Aruba Phosphate Company

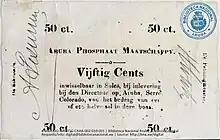
"Fifty Cents. Redeemable in soles, upon delivery to the Director at, Aruba, Seroe Colorado, of the amount of one or a half sol in these vouchers"

The exploitation of phosphate played a significant role in driving the expansion of San Nicolas. This growth was accompanied by the establishment of modern infrastructure, including the construction of an iron landing and a six-kilometer-long narrow-gauge Decauville railway designed for transporting phosphate to the harbor. The Aruba Phosphate Company even possessed its own steam tugboat, the "S.S. Phosphate", and pilot to ensure the safe navigation in and out the San Nicolas bay since November 1882. Upon arrival at the harbor, the phosphate was dispatched to numerous countries for production of superphosphate fertilizer. The implementation of an efficient loading process notably reduced ship-loading time from fifteen to five days.